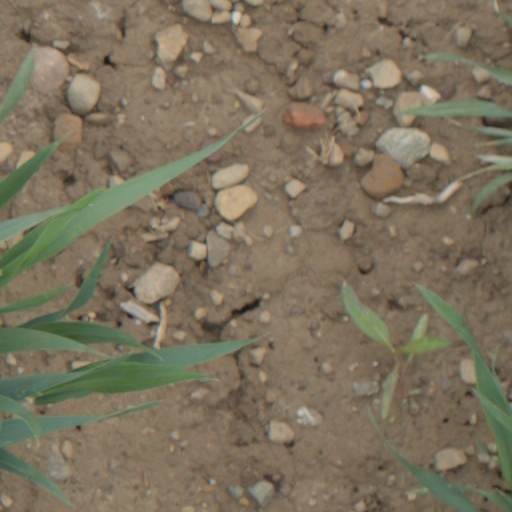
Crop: wheat